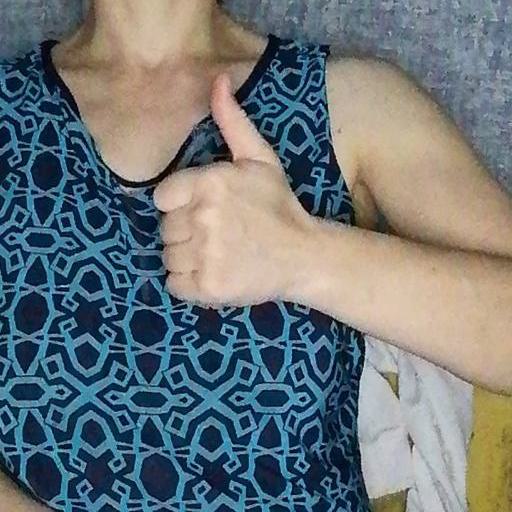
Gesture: like